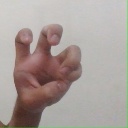
अक्षर: छ